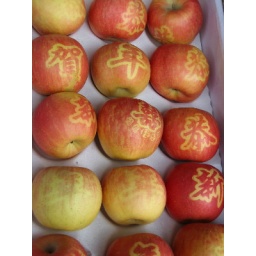
nanning :: in and around hangzhou lu fruit market